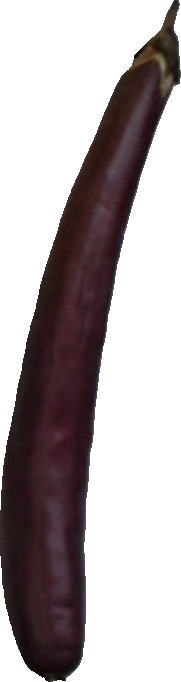
Label: eggplant_long_1